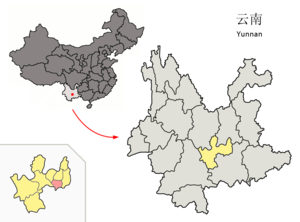
Le xian de Tonghai est un district administratif de la province du Yunnan en Chine. Il est placé sous la juridiction de la ville-préfecture de Yuxi.